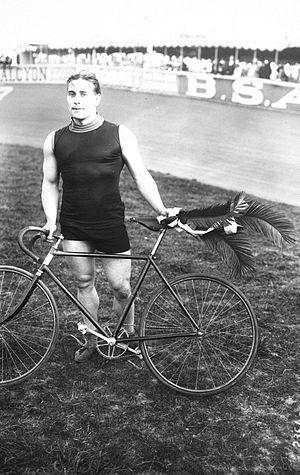
23-9-12, Buffalo, Maitrot (vainqueur de la course des boxeurs, arbitre)
Émile Arsène Clément Pierre Maitrot, né le 2 juillet 1882 à Meurville et mort pour la France le 13 septembre 1916 à Lihons dans la Somme est un coureur cycliste, professeur de culture physique, arbitre et organisateur de match de boxe français.